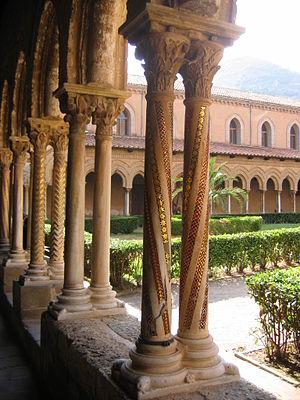
La cathédrale Santa Maria Nuova de Monreale est le siège de l'archidiocèse de Monreale, en Sicile. Dédiée à la Vierge Marie, elle porte le titre de basilique papale mineure. Elle est célèbre pour son cloître et ses mosaïques byzantines.